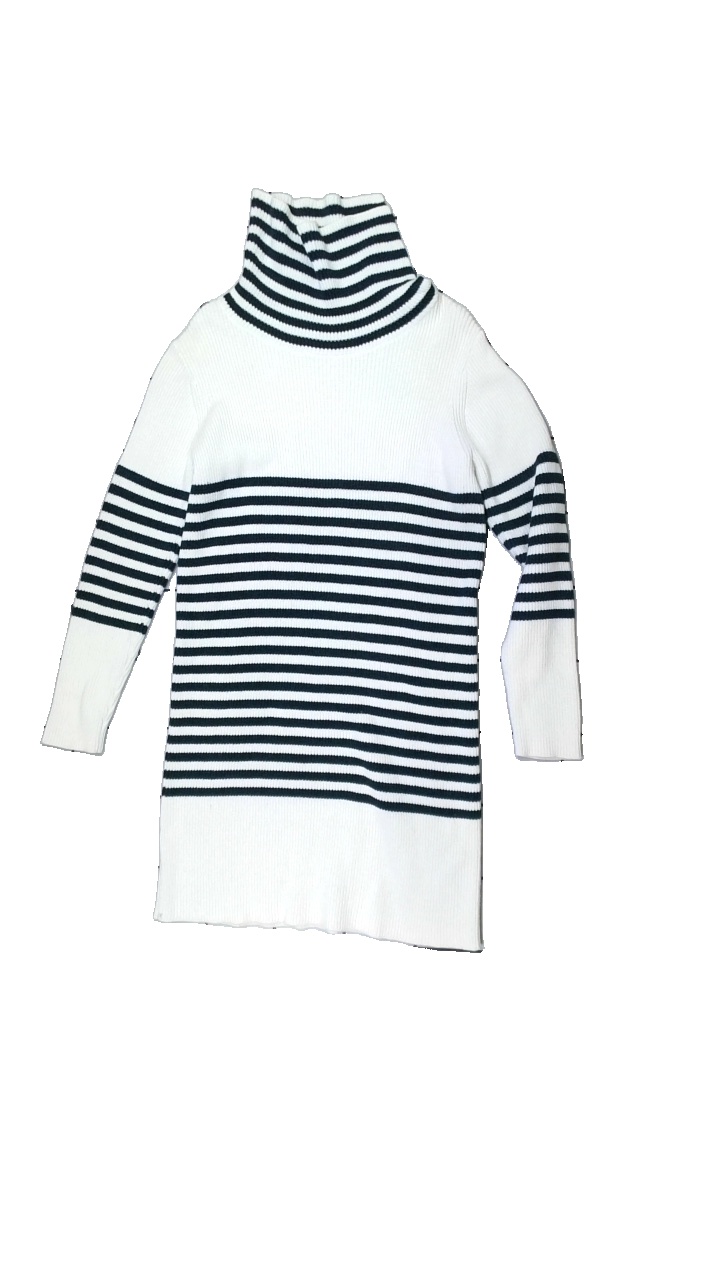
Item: Sweater (Ladies)
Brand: Esprit
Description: Knitted sweater with stripes and collar
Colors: White, Blue
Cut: Turtle neck, Long
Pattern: Striped
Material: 60% Cotton 40% Acryl
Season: Summer
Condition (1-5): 5
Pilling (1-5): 5
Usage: Reuse
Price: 100-150